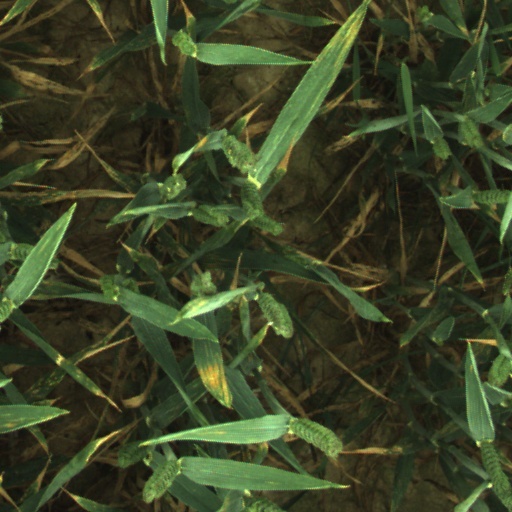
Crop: wheat